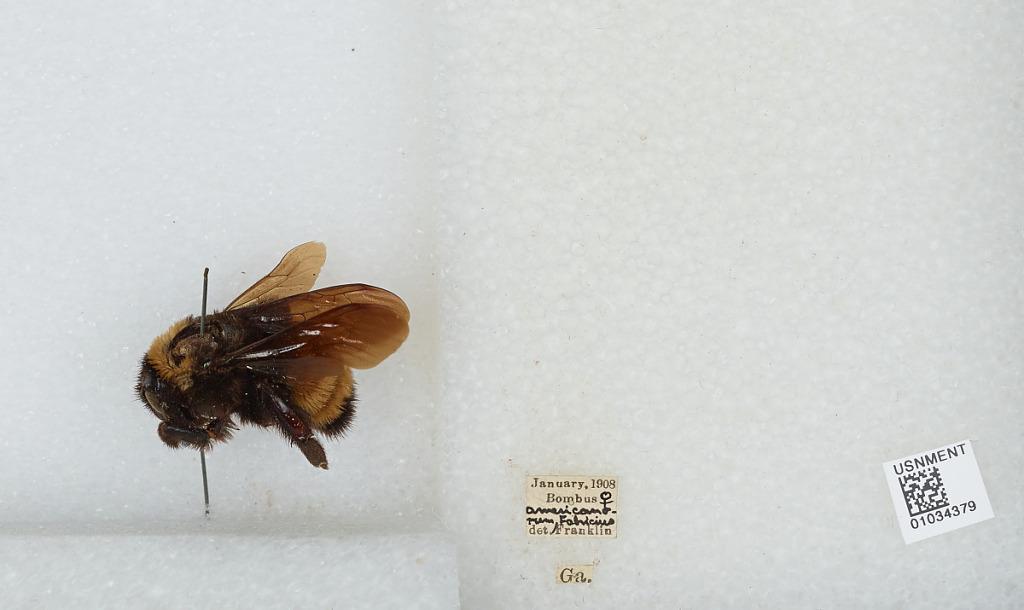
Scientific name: Bombus (Fervidobombus) pensylvanicus pensylvanicus (De Geer)
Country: United States
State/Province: Georgia
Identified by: Franklin